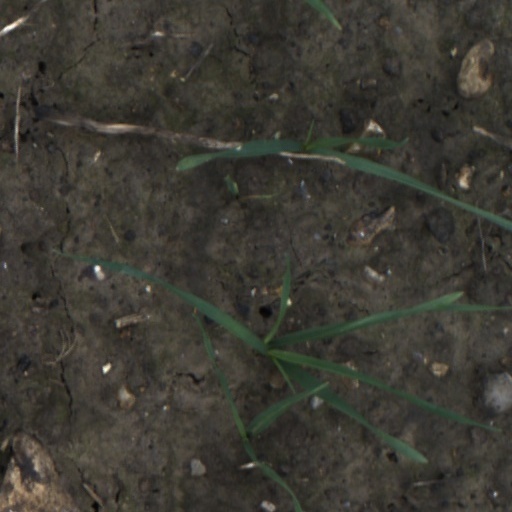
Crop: wheat